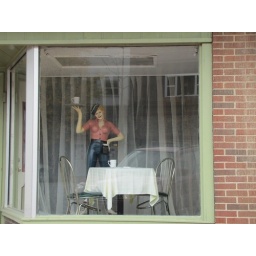
A window display across the street from the movie theater in Marceline, Missouri, Walt Disney's hometown.